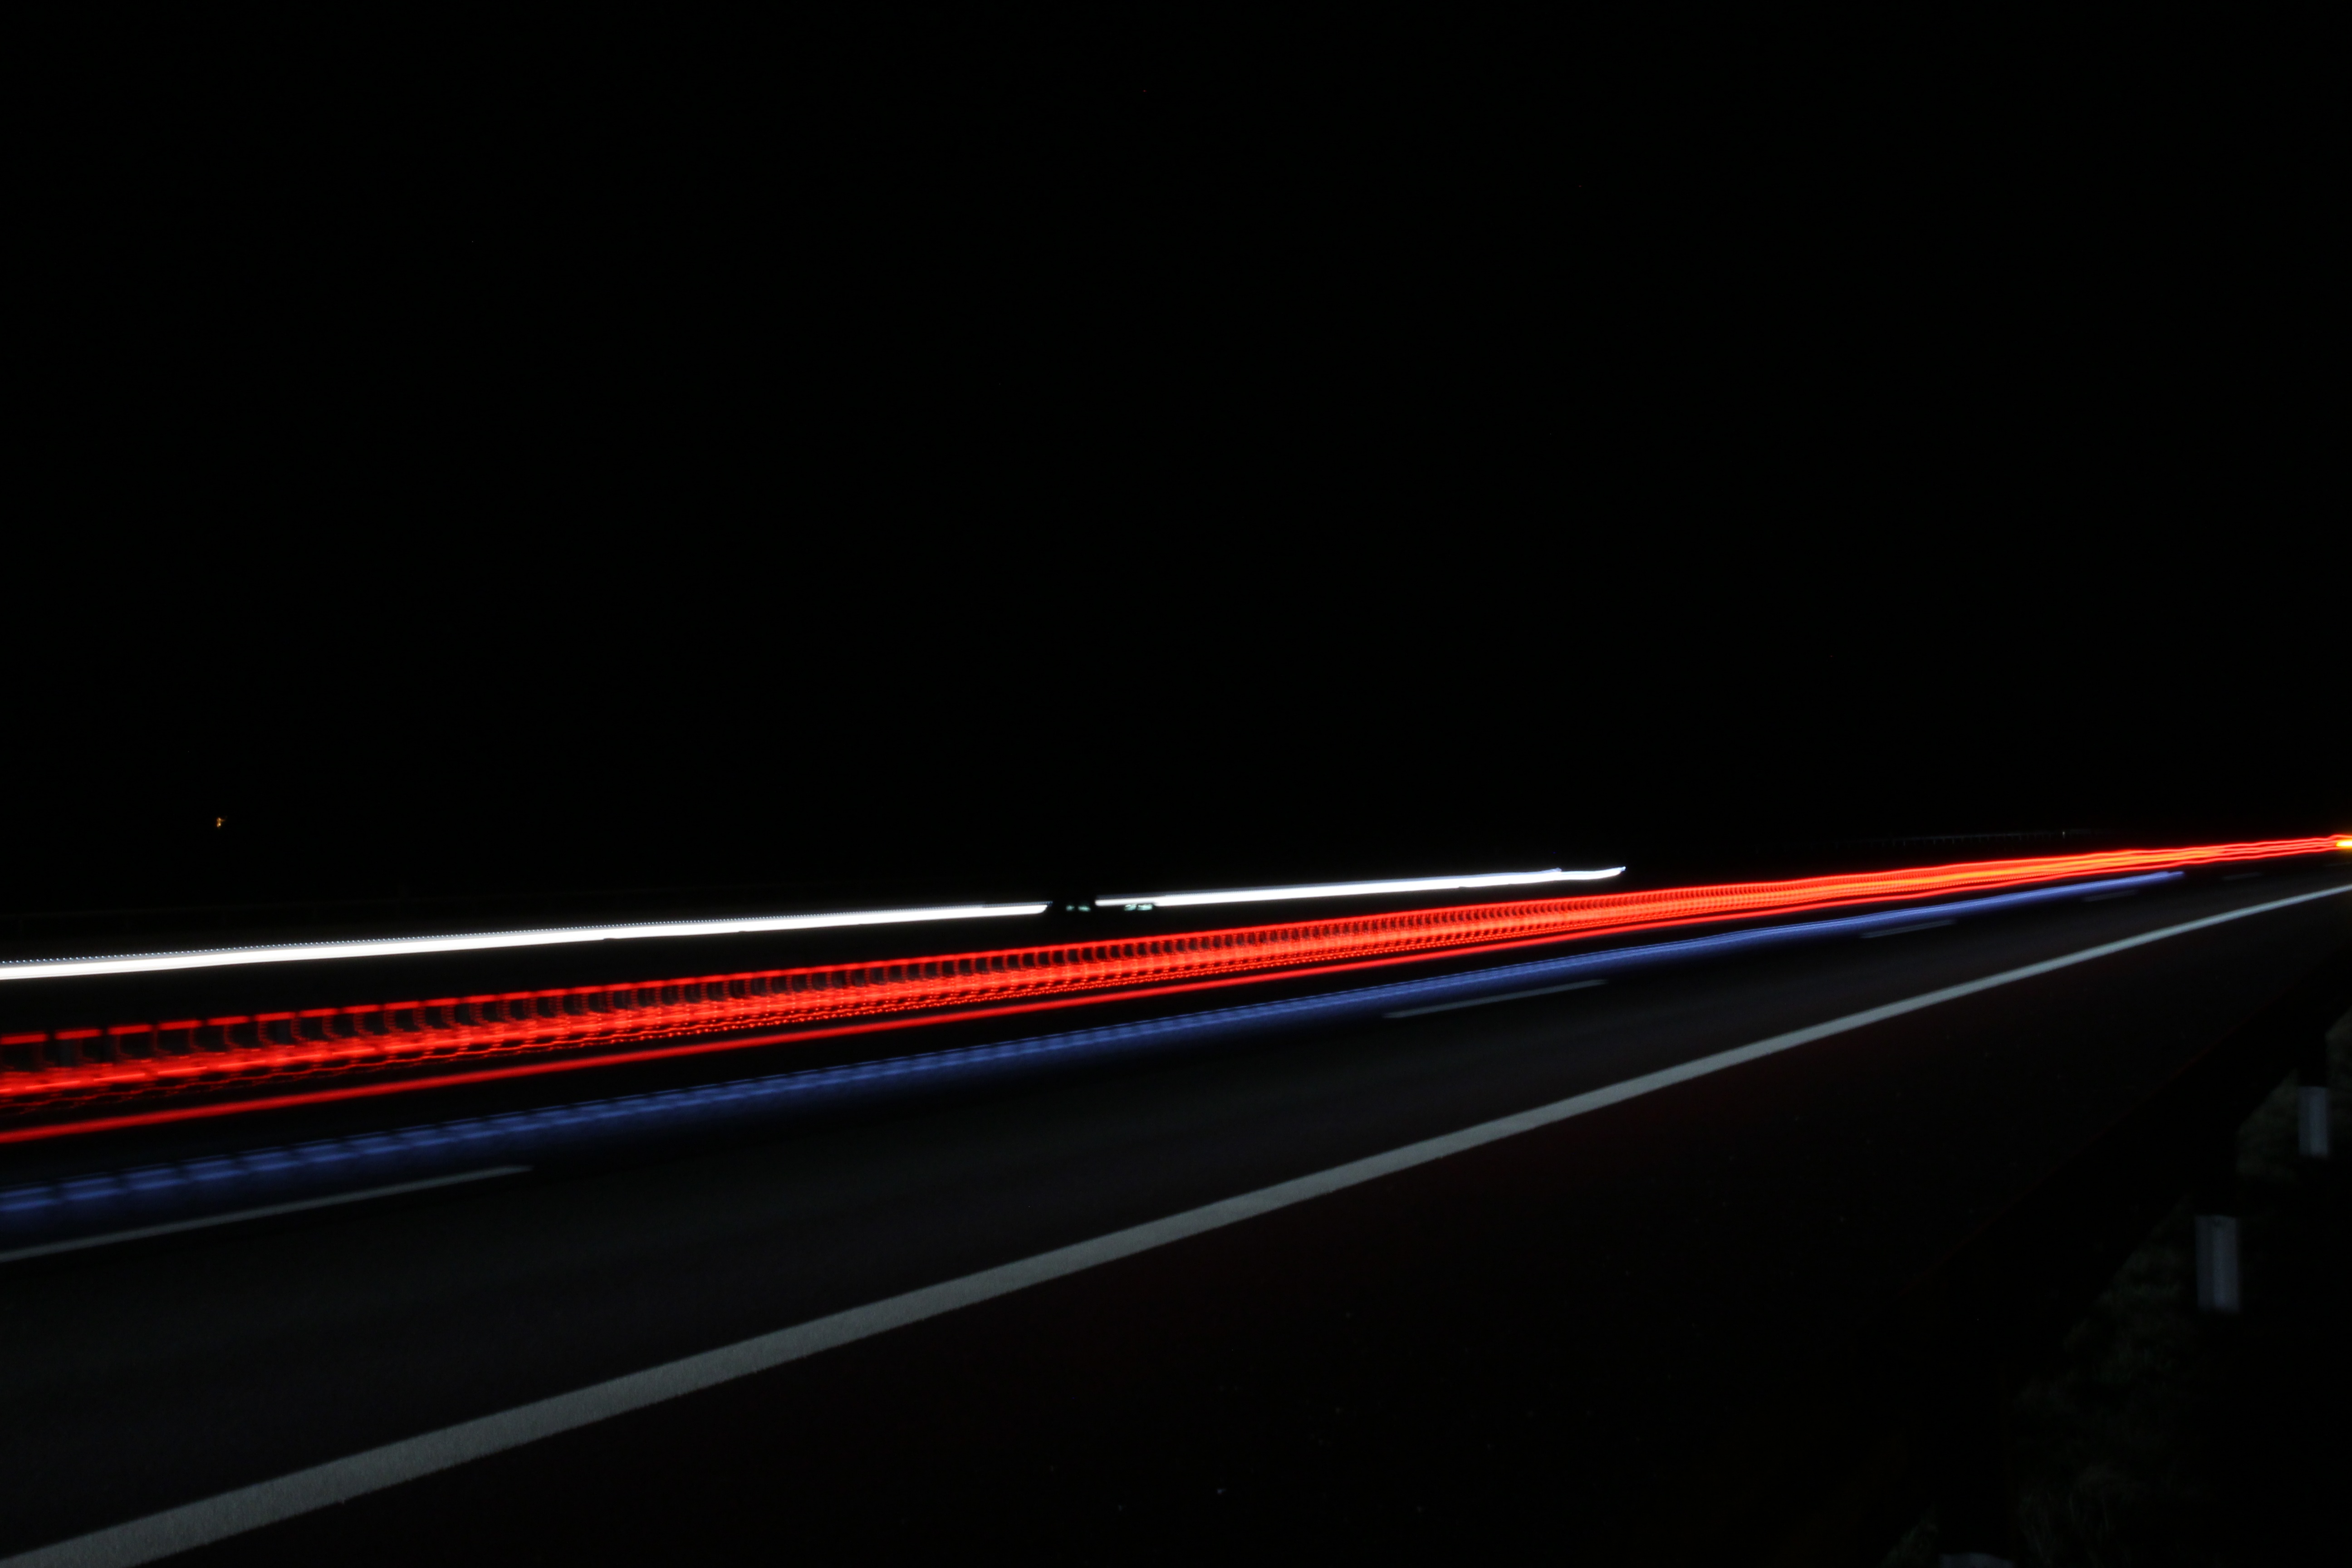
light, night, highway, line, vehicle, auto, darkness, lighting, laser, exposure, stripes, shape, screenshot, length, f rth, light strips, automotive exterior